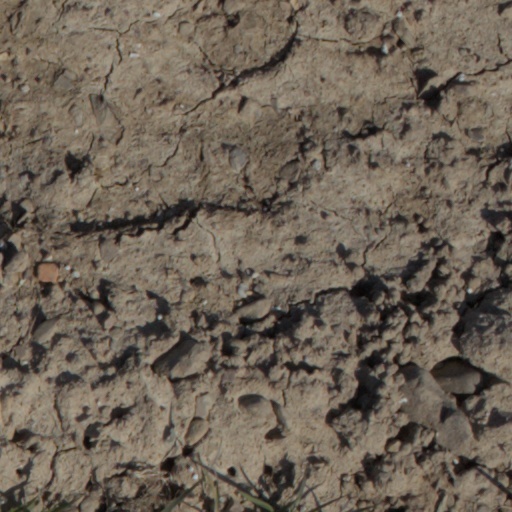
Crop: wheat